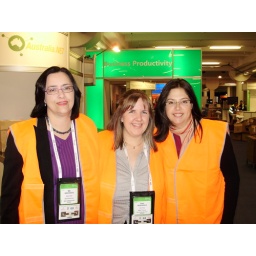
girl geeks being stylish in orange at Tech Ed 08 (see how pretty purple &amp;amp; orange can be)